CFTE

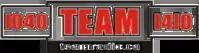

On November 5, 2009, it was announced that CFUN would flip to sports radio as "Team 1410"; the station would operate as an extension of sister station CKST "Team 1040", carrying syndicated sports radio shows (primarily from ESPN Radio), overflow live event coverage, and replays of Vancouver Canucks games. The station changed its call letters to CFTE later that month to match the new branding, vacating the historic CFUN calls. The CFUN calls would be subsequently adopted by Rogers' classic hits radio station CKCL-FM Chilliwack/Vancouver.